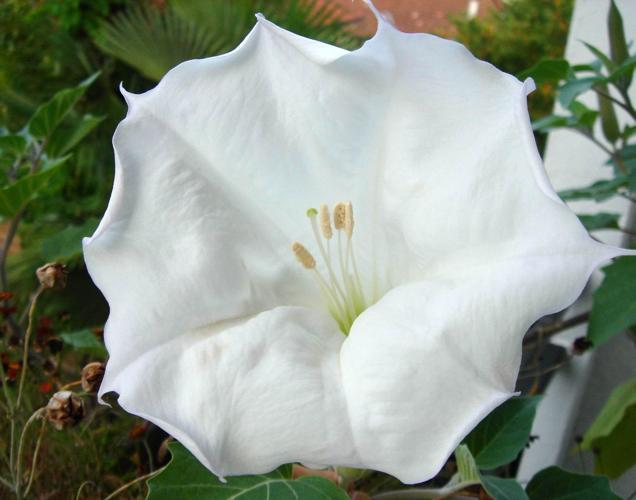
Label: thorn apple